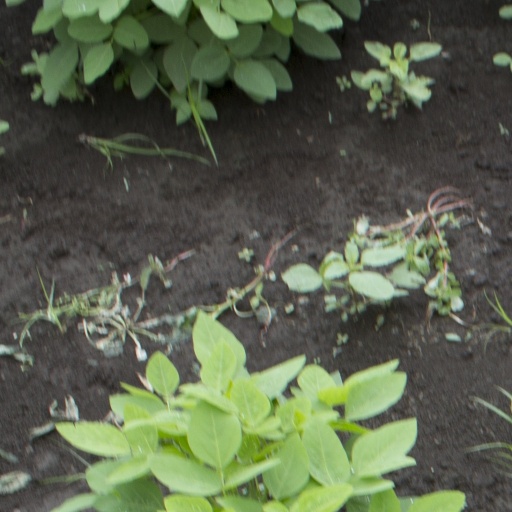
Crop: soybean